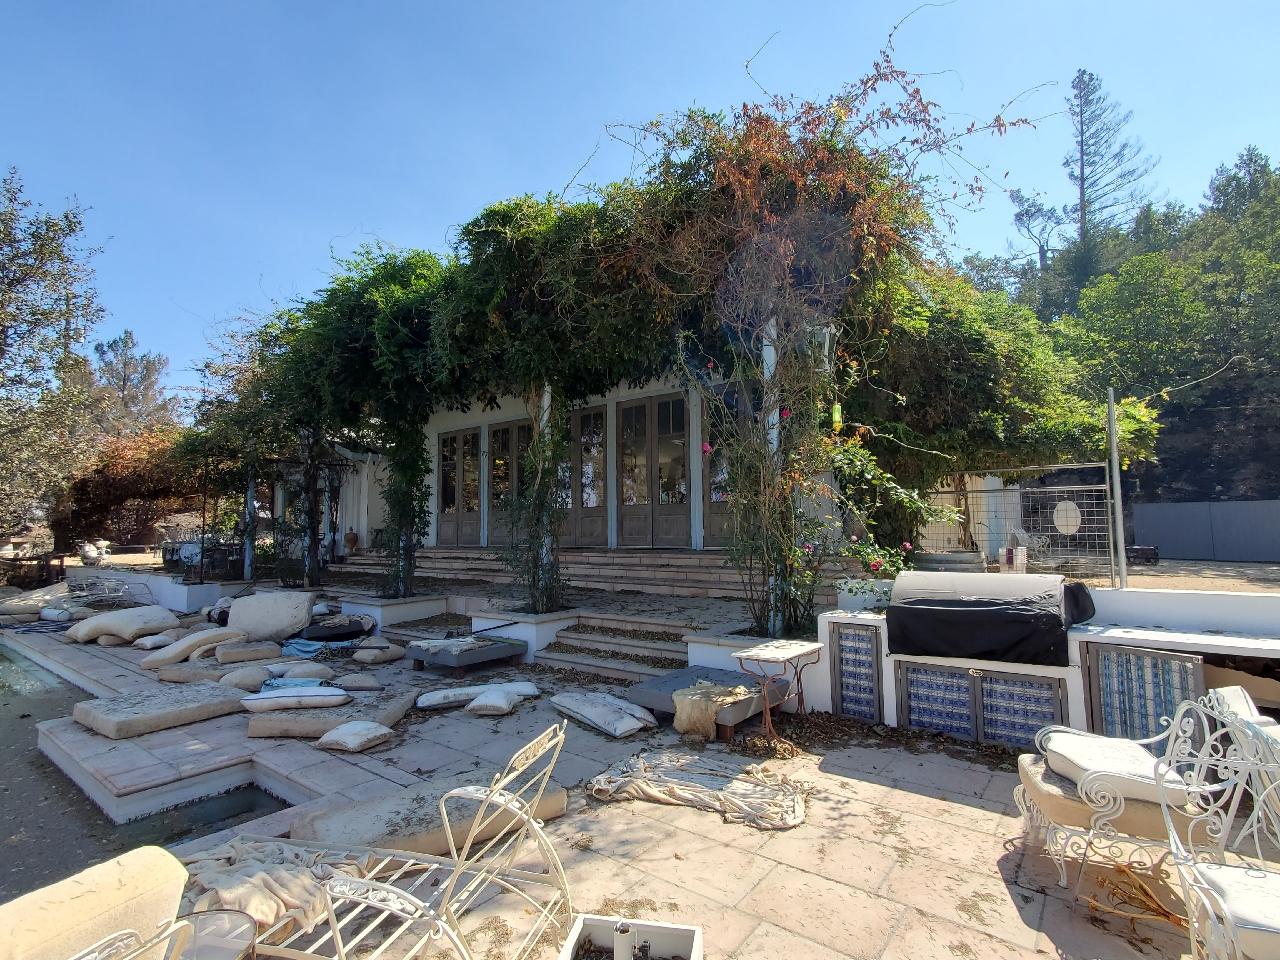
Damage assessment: no_damage